Bagasse

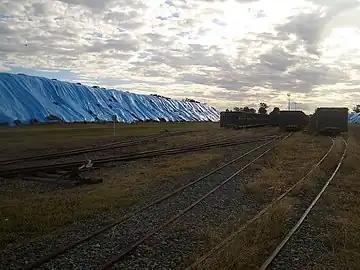
Bagasse covered with blue plastic outside a sugar mill in Proserpine, Queensland

Numerous research efforts have explored using bagasse in the production of bio-based materials and as a biofuel in renewable power generation.